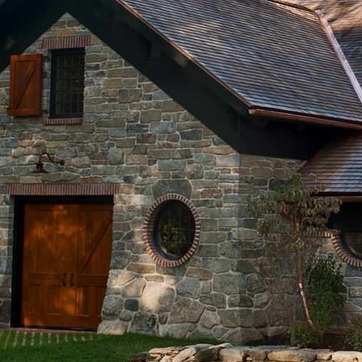
Material: stone